Elcaset

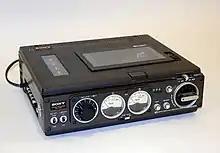
Sony EL-D8 (1978–1980)

In 2017, musician Jeremy Heiden released his album "Blue Wicked" on Elcaset, along with several other older formats, including MiniDisc, Digital Compact Cassette, and Compact Cassette.